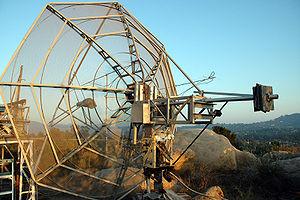
EME Earth-Moon-Earth désignée en français par radiocommunication Terre Lune Terre est une discipline fondée sur la propagation d'ondes radios par réflexion sur la Lune utilisée entre plusieurs services de télécommunication. Les stations radios sur la Terre doivent voir la Lune en même temps pour communiquer.
La bande 430 MHz désignée aussi par sa longueur d'onde, 70 centimètres, est une bande du service radioamateur destinée à établir des radiocommunications de loisir. Cette bande est utilisable en permanence pour le trafic radio local et pour le trafic radio relayé.
Les radioamateurs sont des personnes qui pratiquent, sans intérêt pécuniaire, un loisir technique permettant d'expérimenter les techniques de transmission et par conséquences d'établir des liaisons radio avec d'autres radioamateurs du monde entier. Beaucoup d'avancées technologiques sont dues aux radioamateurs, c'est par exemple grâce à eux que les fréquences au-dessus de 30 MHz sont aujourd'hui utilisées. L'activité radioamateur permet d'acquérir ainsi des connaissances techniques dans les domaines de la radio et de l'électronique et de développer des liens d'amitié entre amateurs de différents pays.